Amazons

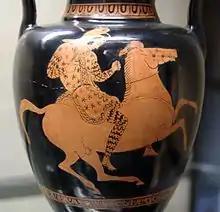
Amazon in Scythian attire, Attic vase, , Staatliche Antikensammlungen, Munich

Sources provide names of individual Amazons, that are referred to as queens of their people, even as the head of a dynasty. Without a male companion, they are portrayed in command of their female warriors. Among the most prominent Amazon queens were: